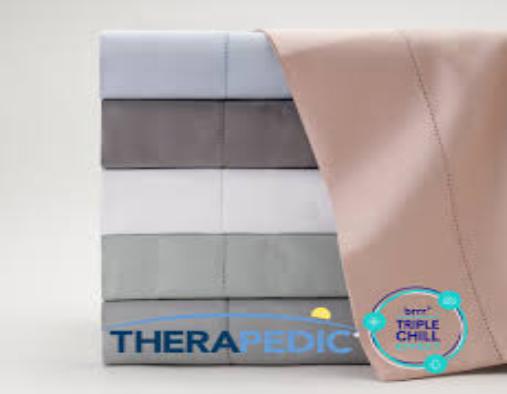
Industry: Necessities